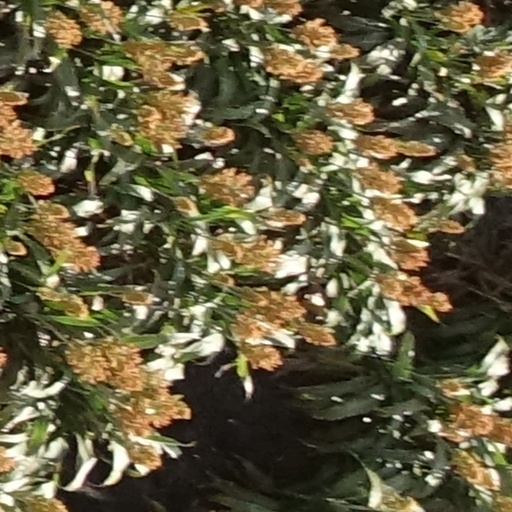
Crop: sorghum